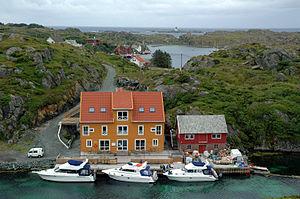
Røvær est une petite île située au large du centre de Haugesund.
Le phare de Røværsholmen est un feu côtier situé sur la petite île de Røvær au large de la commune de Haugesund, dans le Comté de Rogaland. Il est géré par l'administration côtière norvégienne.